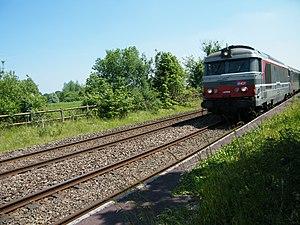
Gare de Ponthoile-Romaine
La gare de Ponthoile-Romaine, localement appelée gare de Romaine, est une ancienne gare ferroviaire française de la ligne de Longueau à Boulogne-Ville, située dans le hameau de Romaine, sur le territoire de la commune de Ponthoile, dans le département de la Somme, en région Hauts-de-France.